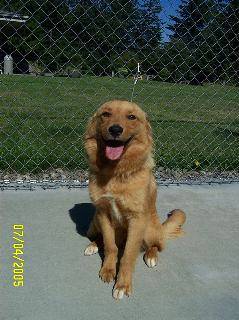
Label: dog